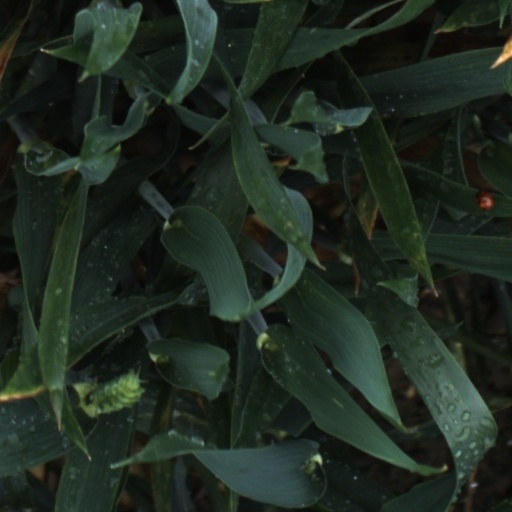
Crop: wheat